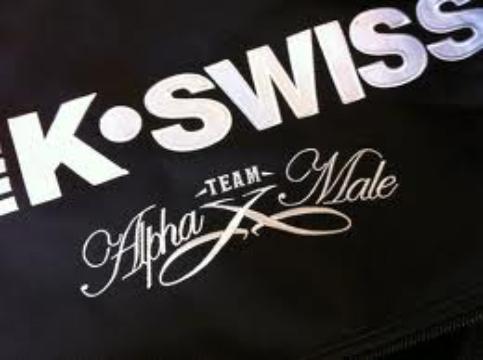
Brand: Alpha Male
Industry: Others